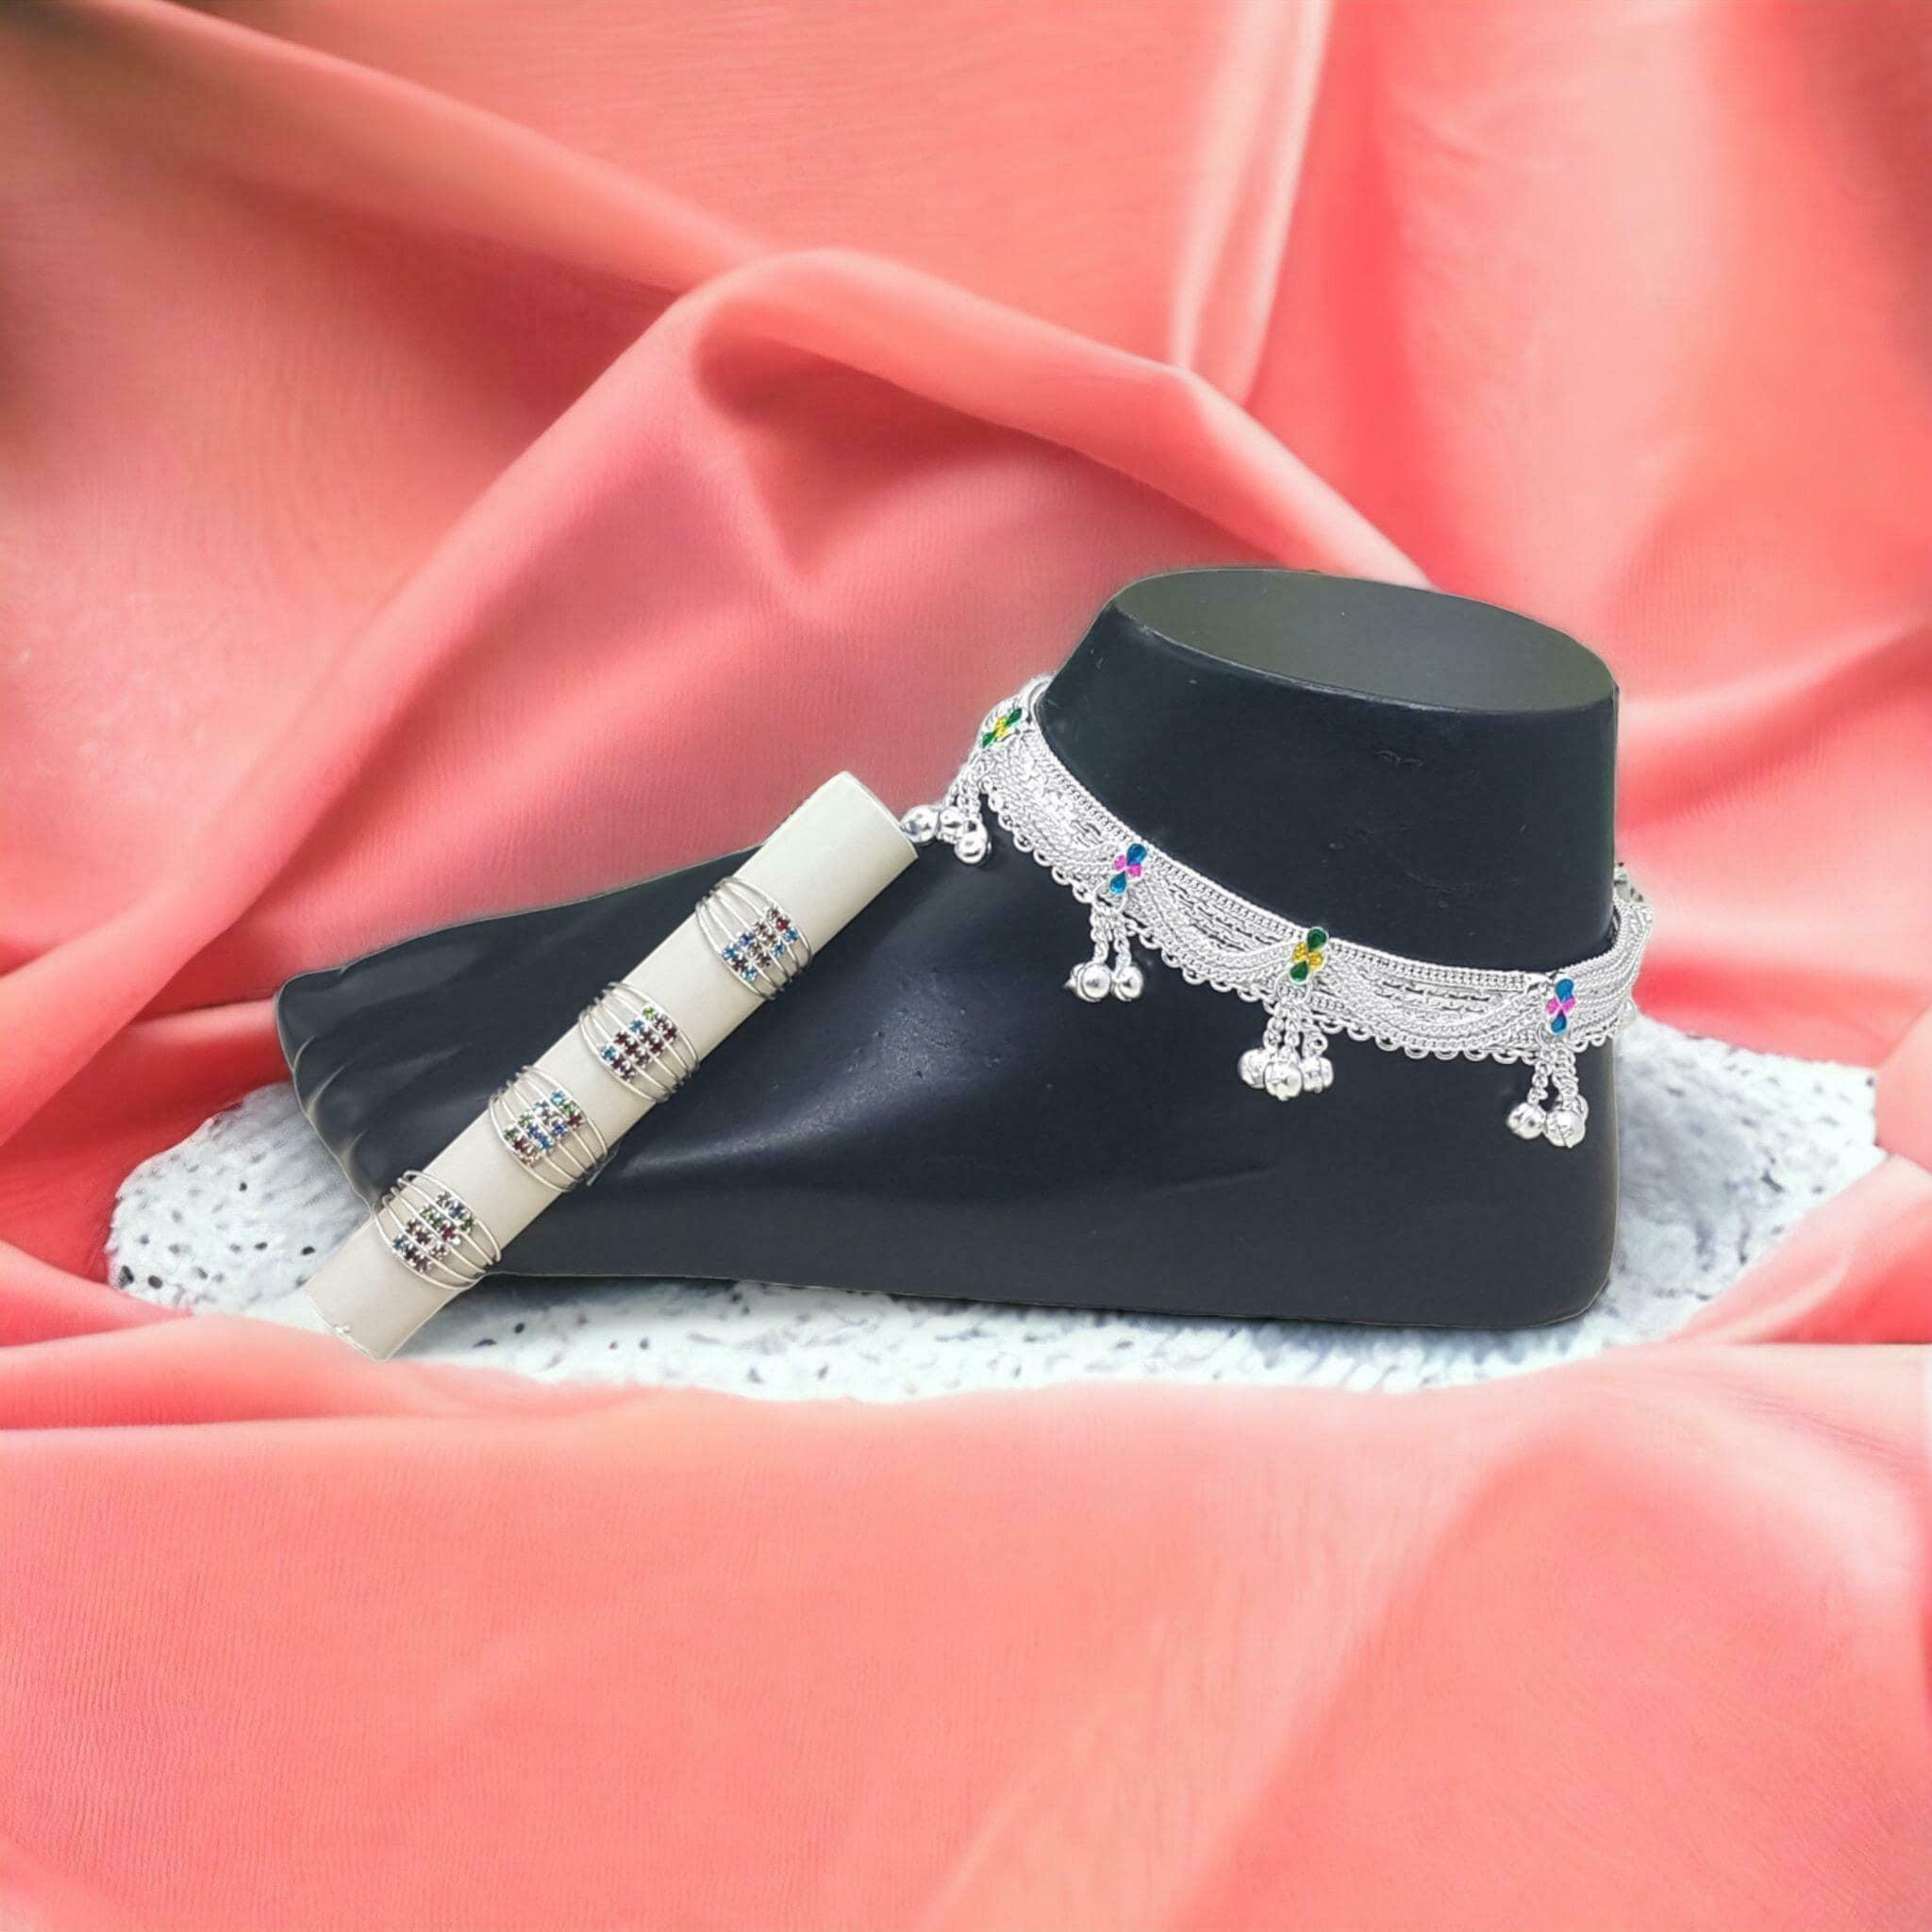
BR Ornaments Sizzling Graceful Women Anklets & Toe Rings Alloy Anklet (Pack of 2)
Type: Anklet
Brand: BR Ornaments
Price: Rs. 489
 This silver anklet looks good with all indian outfitsor traditional outfits suitable girls and women of all ages. grab this pair of anklets, you will feel stylish ankle and shining silver anklet will make beautiful, you must buy the sns traders anklets you will never go wrong with the latest design, fancy anklets in silver jewellery.